The Standard (film)

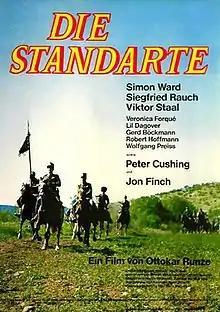

The Standard (German: Die Standarte) is a 1977 war drama film directed by Ottokar Runze and starring Simon Ward, Siegfried Rauch and Peter Cushing. It was made as a co-production between Austria, Spain and West Germany. The film is based on the 1934 novel "The Standard" by Alexander Lernet-Holenia, previously turned into a 1935 film "My Life for Maria Isabella" in Nazi Germany. It premiered at the Cannes Film Festival.